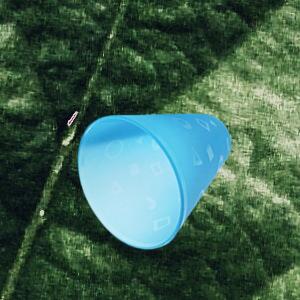
Label: cups